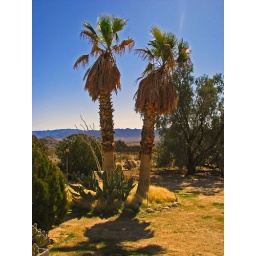
Picture without house in the middle of the palm trees